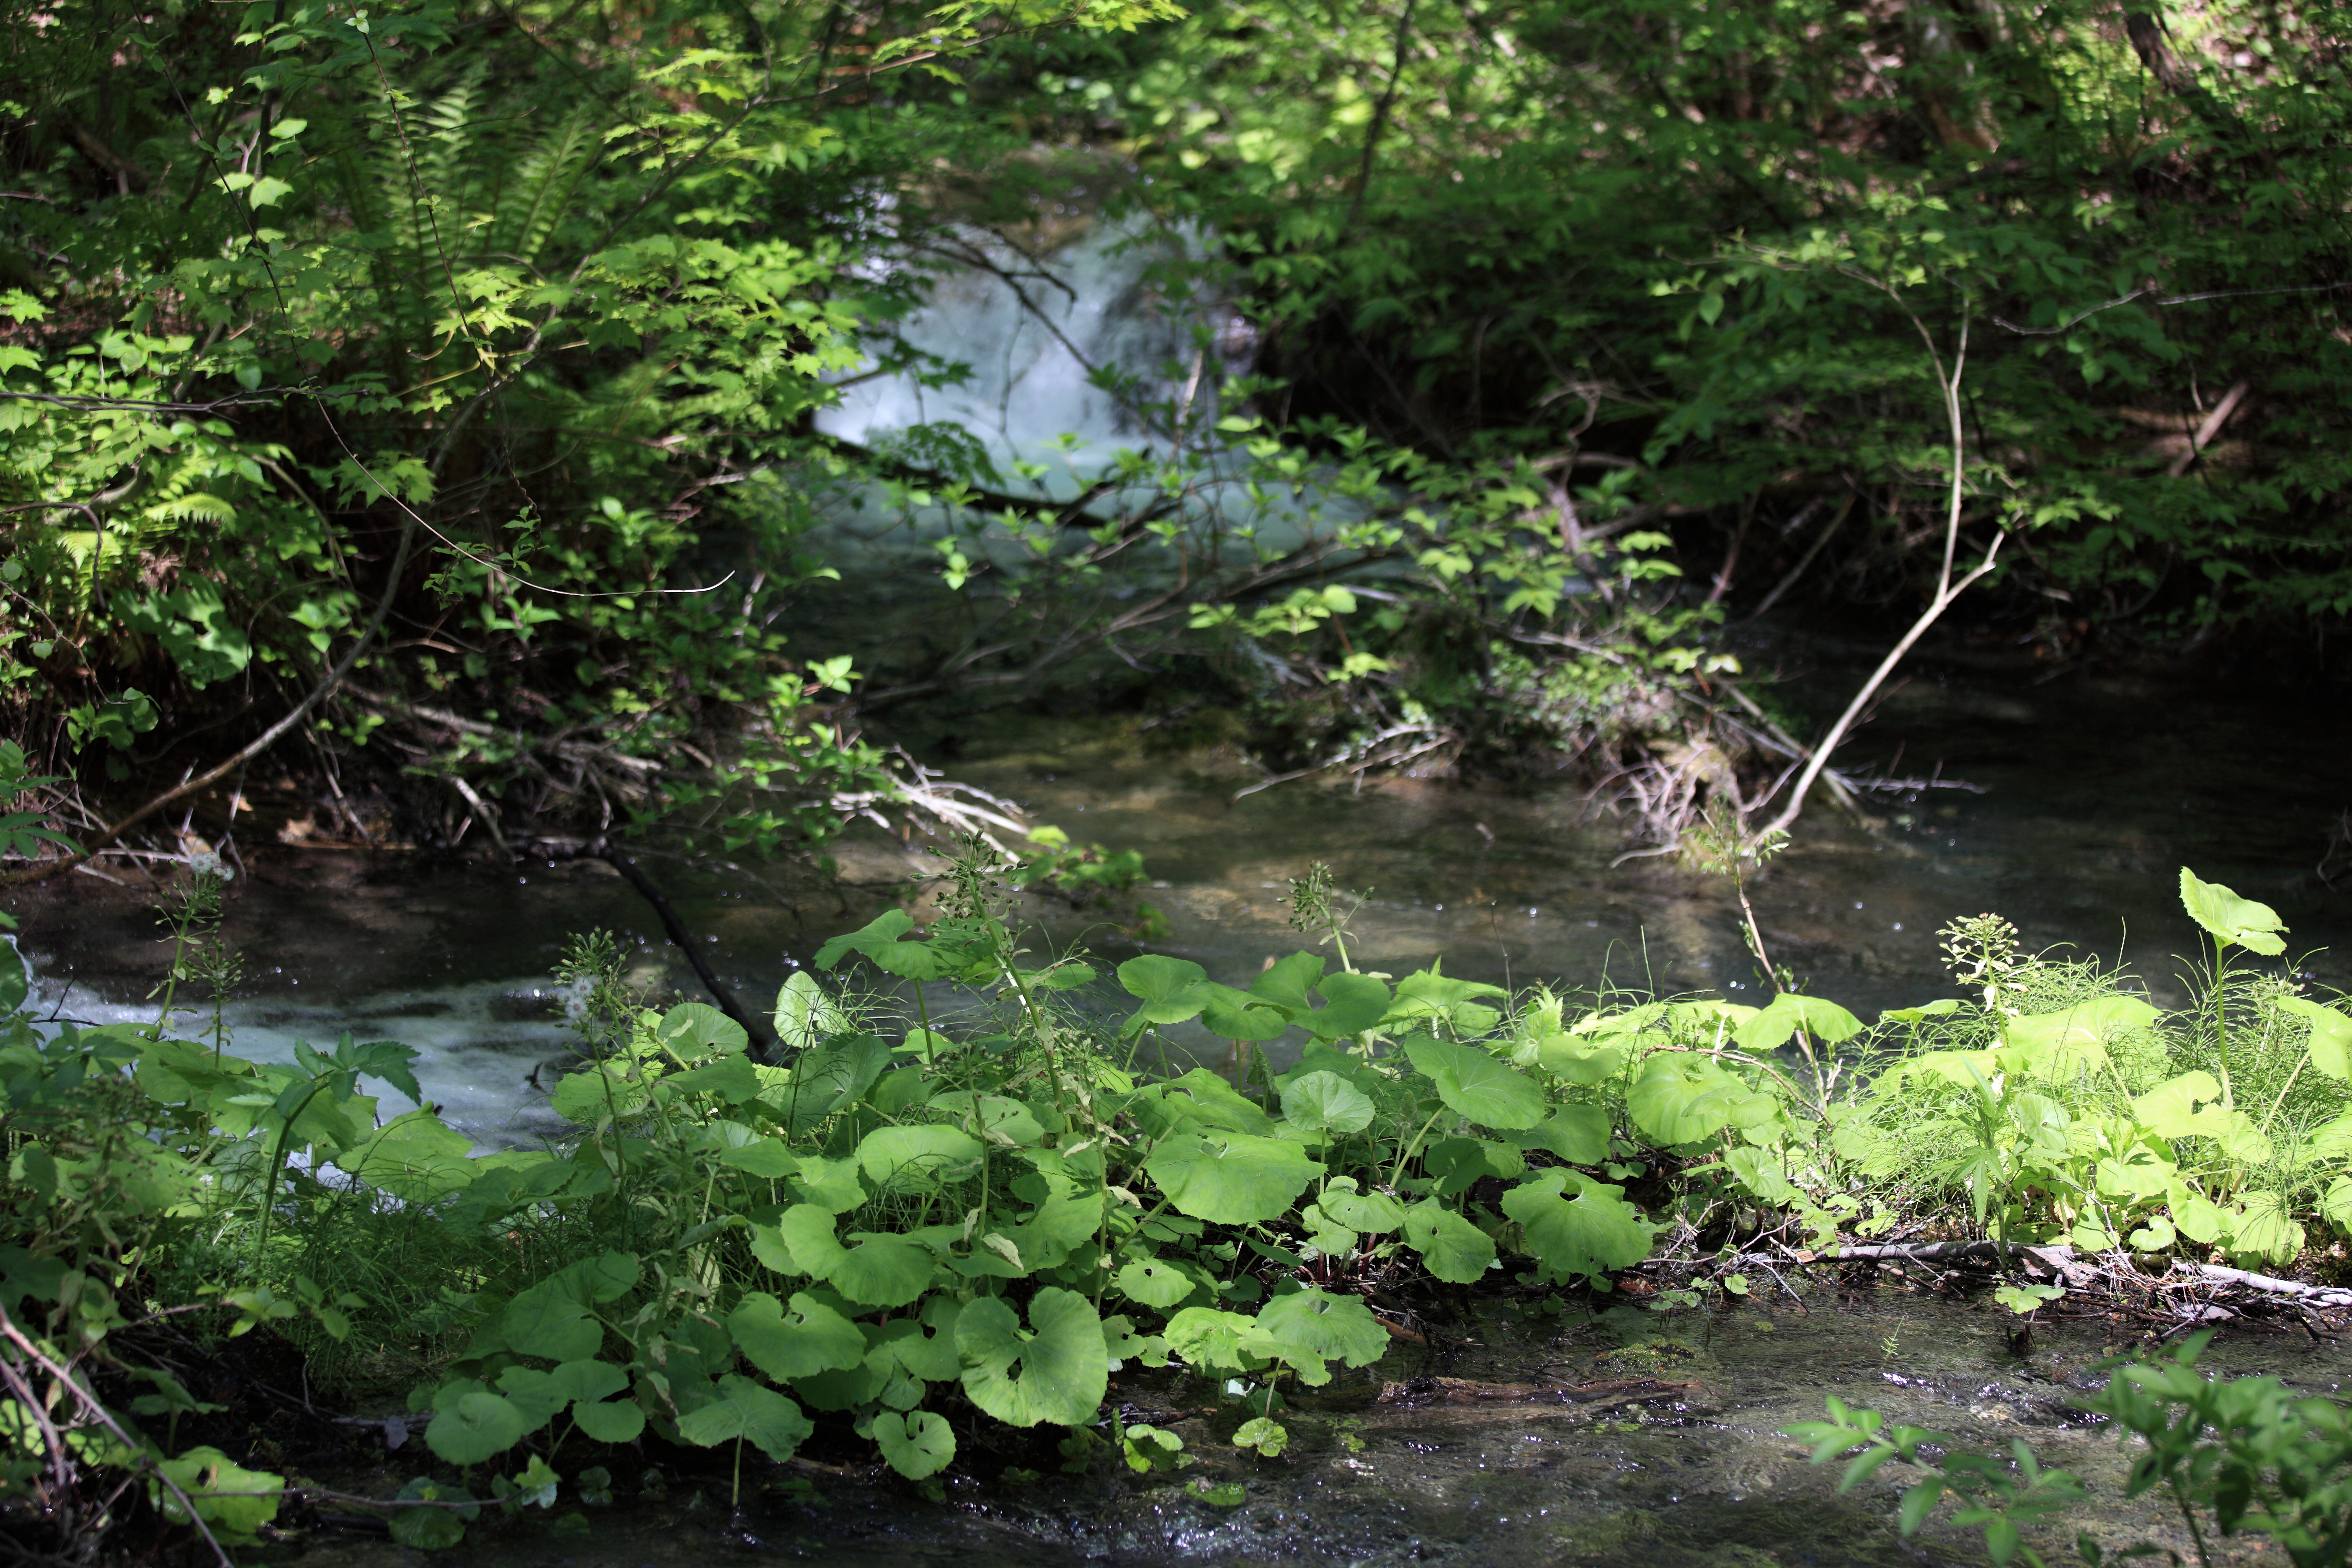
forest, creek, swamp, trail, flower, river, pond, stream, green, high, jungle, botany, garden, body of water, vegetation, rainforest, wetland, 5d, hires, woodland, habitat, markii, ecosystem, watercourse, hi, res, resolution, fukushima, goshikinuma, yamagun, fish pond, natural environment